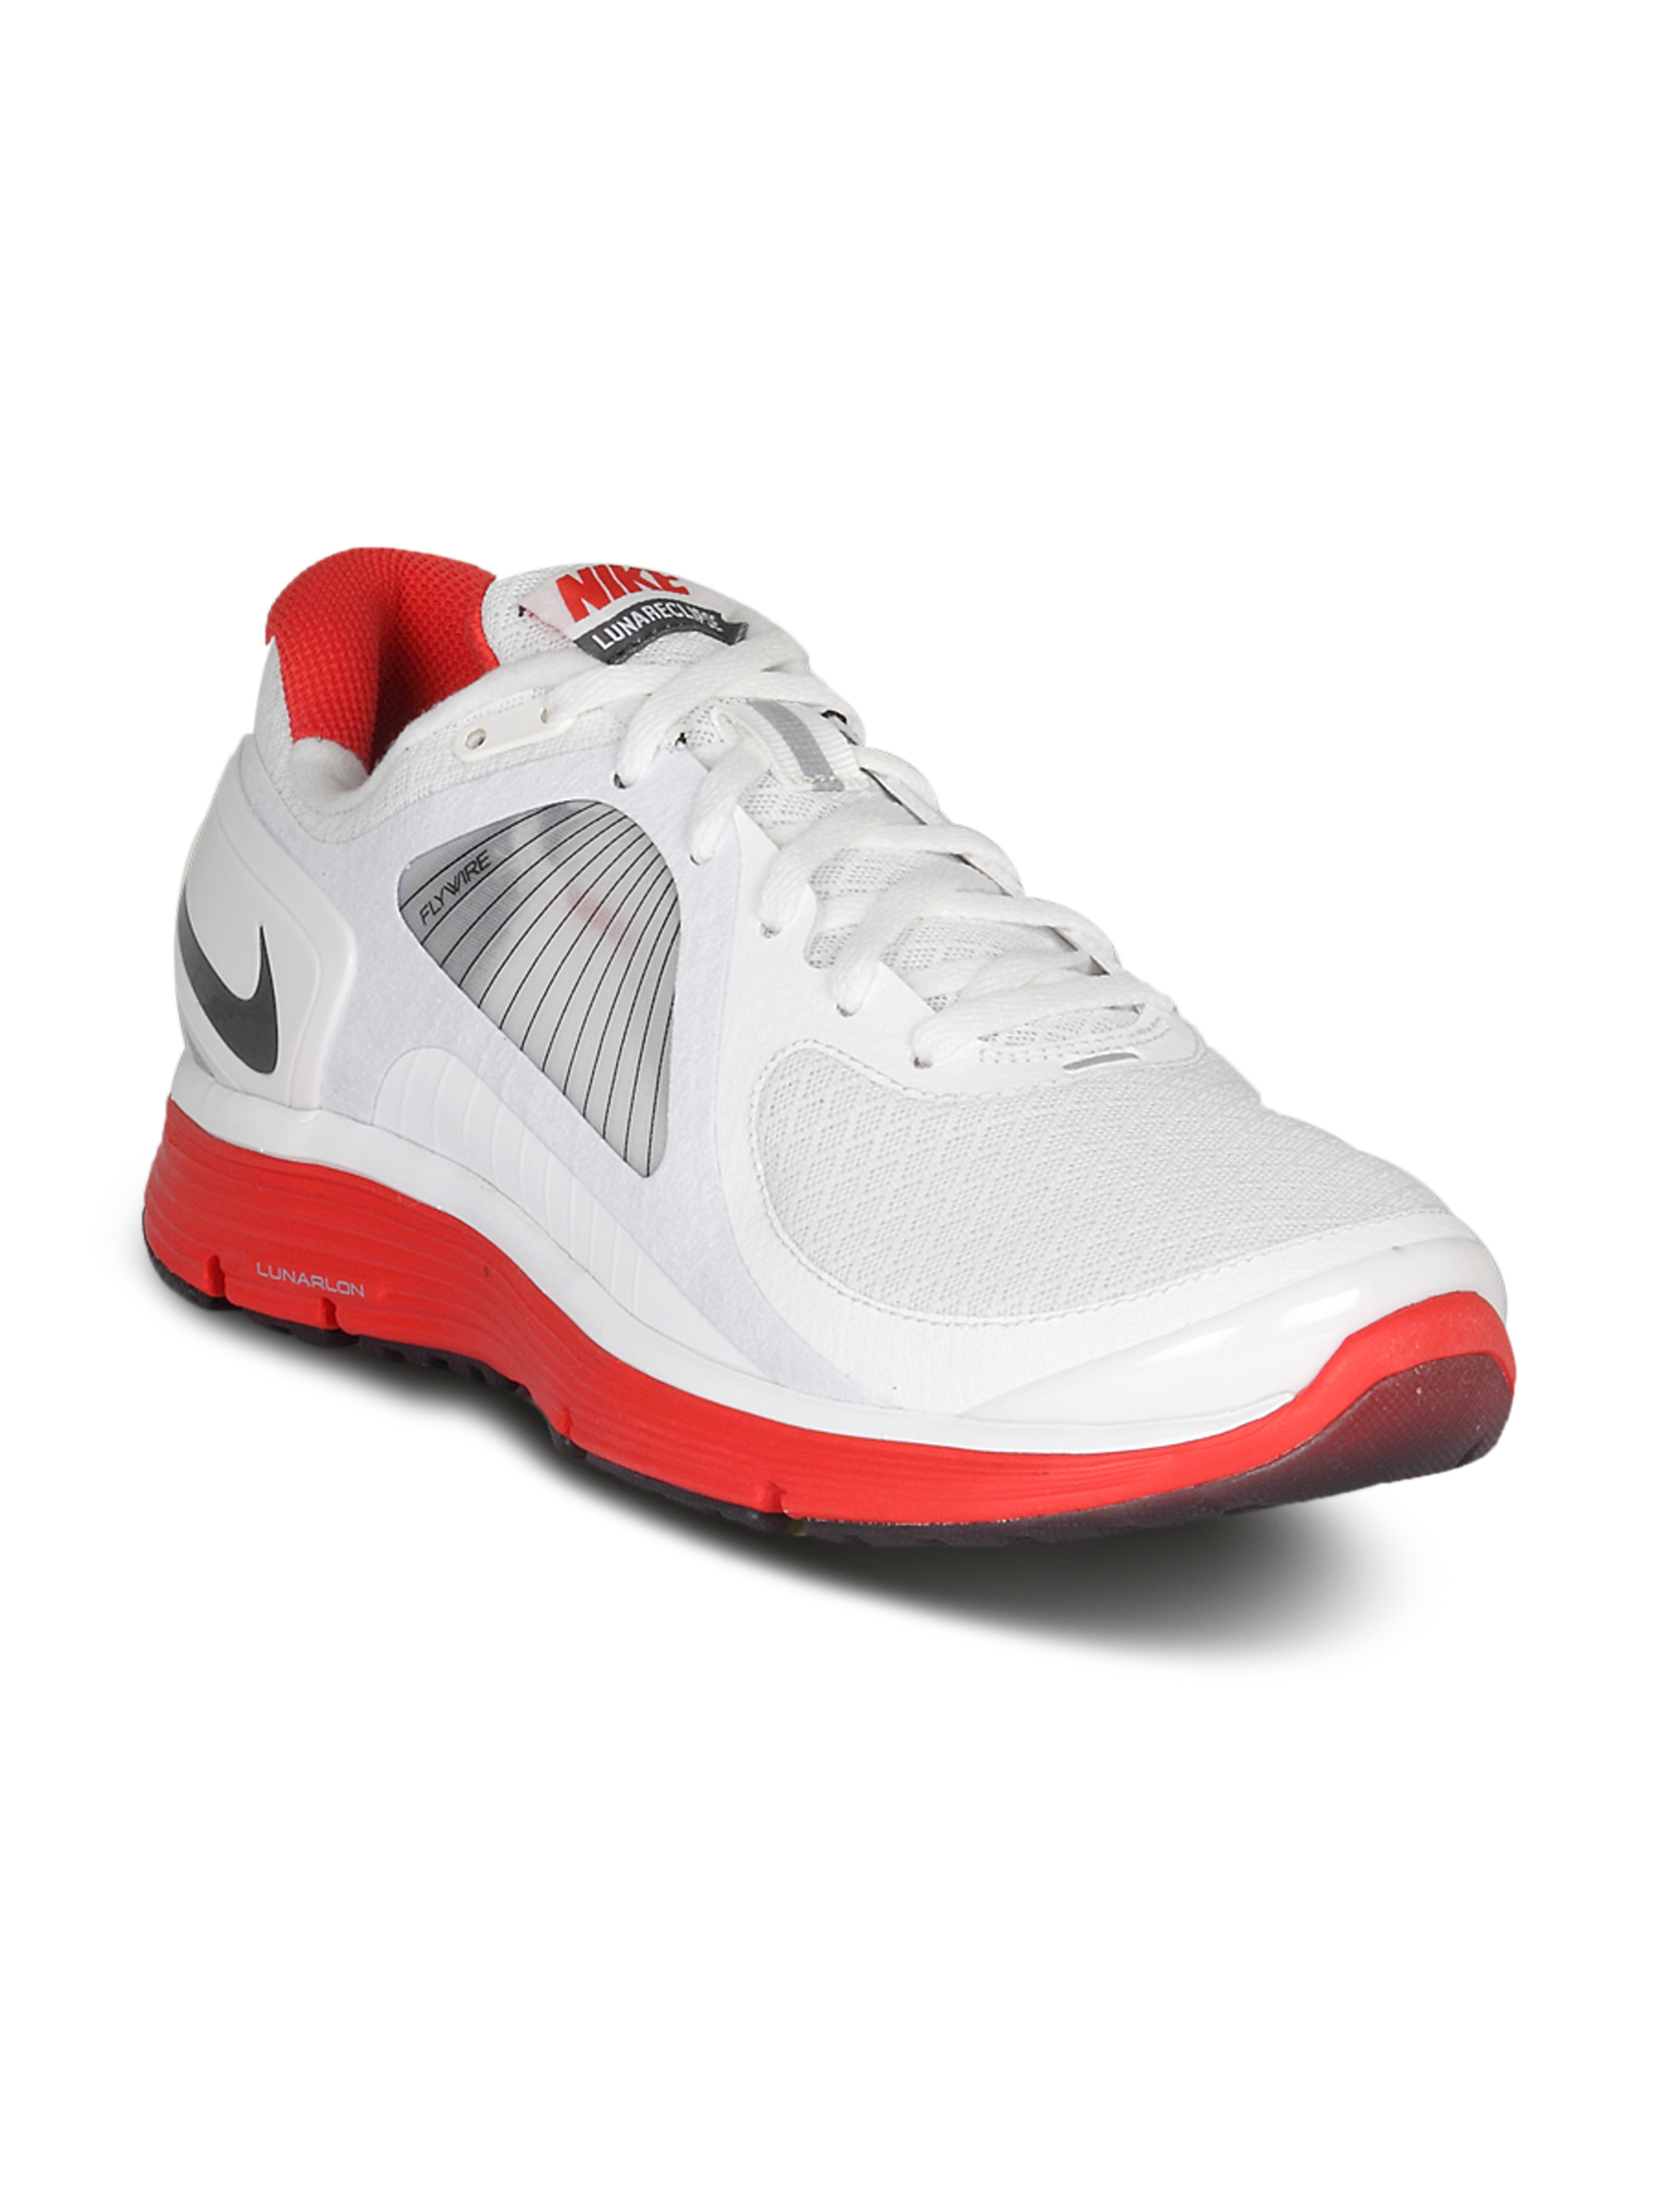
Nike Men's Lunareclipse White Shoe
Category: Footwear / Shoes / Sports Shoes
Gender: Men
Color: White
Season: Summer 2011
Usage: Sports